Bars (special unit)

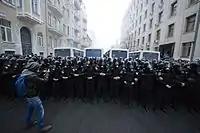
The "Bars" unit blocks access to the Presidential Administration in Kyiv, 24 November 2013

In 2014, the "Bars" brigade as part of the Internal Troops was involved in suppressing Euromaidan activists.